Shadow of the Law (1926 film)

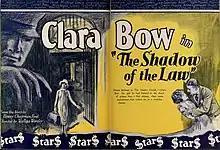
Advertisement

Shadow of the Law is a 1926 American silent crime drama film starring Clara Bow as a woman sent to prison for a crime she did not commit. Directed by Wallace Worsley, the screenplay was written by Leah Baird and Grover Jones and was based on the novel "Two Gates" by Harry Chapman Ford.